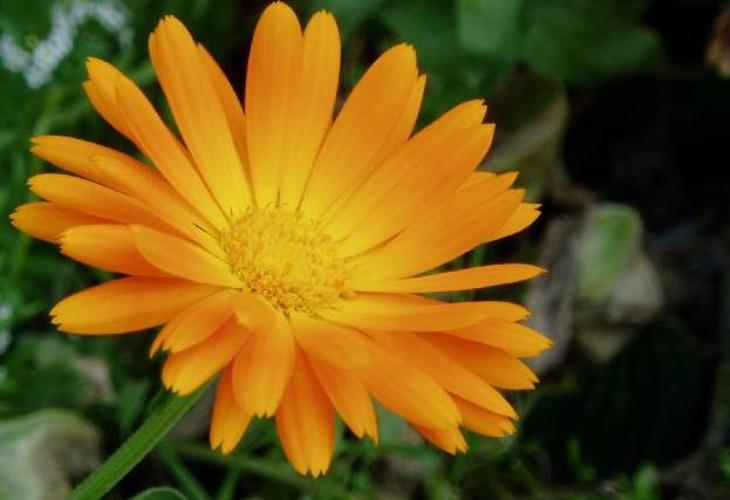
Label: english marigold